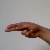
The image shows a hand gesture representing the letter 'H' in Indian Sign Language.